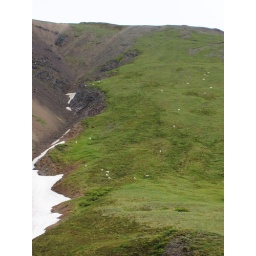
It may be hard to tell, but the white dots are, in fact, Dall sheep grazing on a hill.